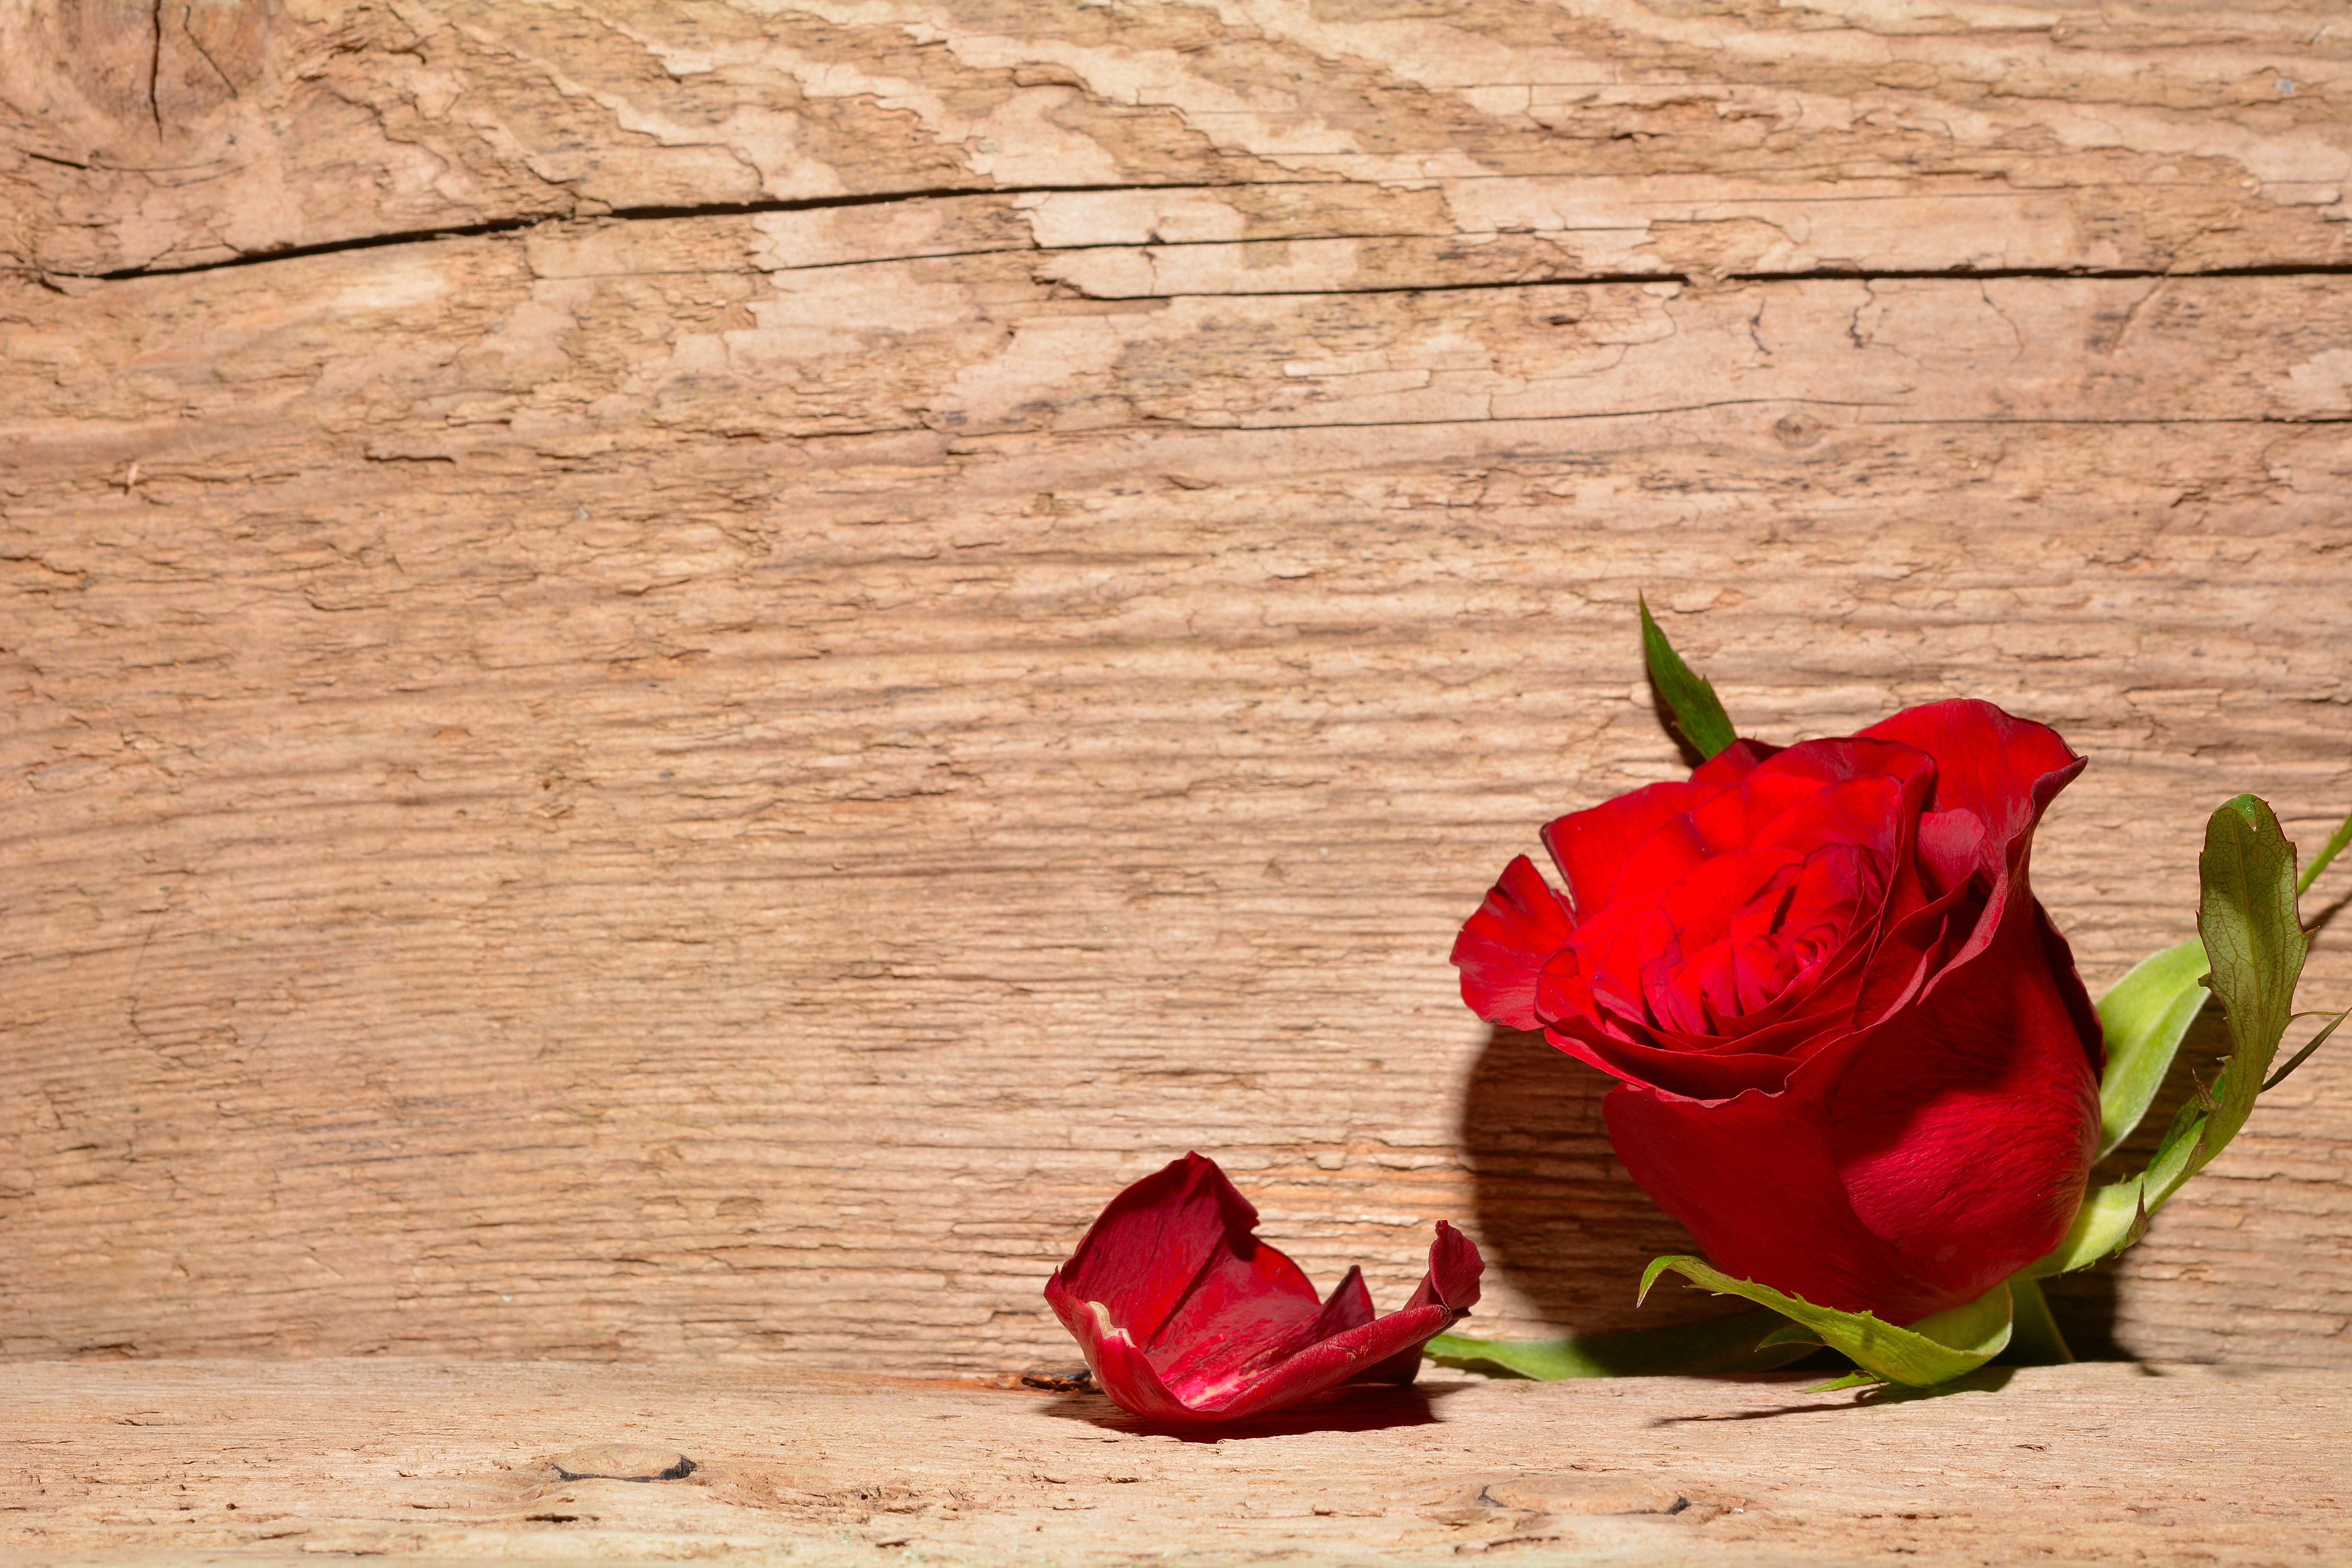
blossom, plant, wood, leaf, flower, petal, bloom, rose, red, background, flowering plant, land plant